Answer in natural language. Where is floating black countertop island (marked A) with respect to wall paint (marked B)? Choose between the following options: left or right
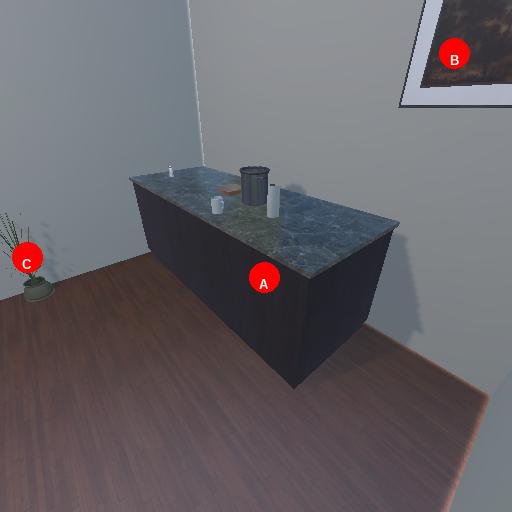
<answer>left</answer>